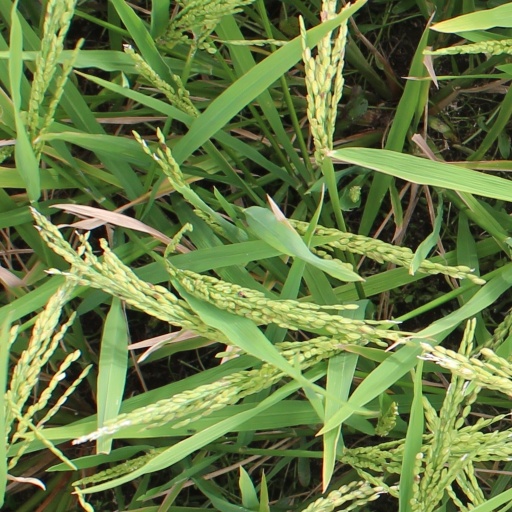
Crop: rice